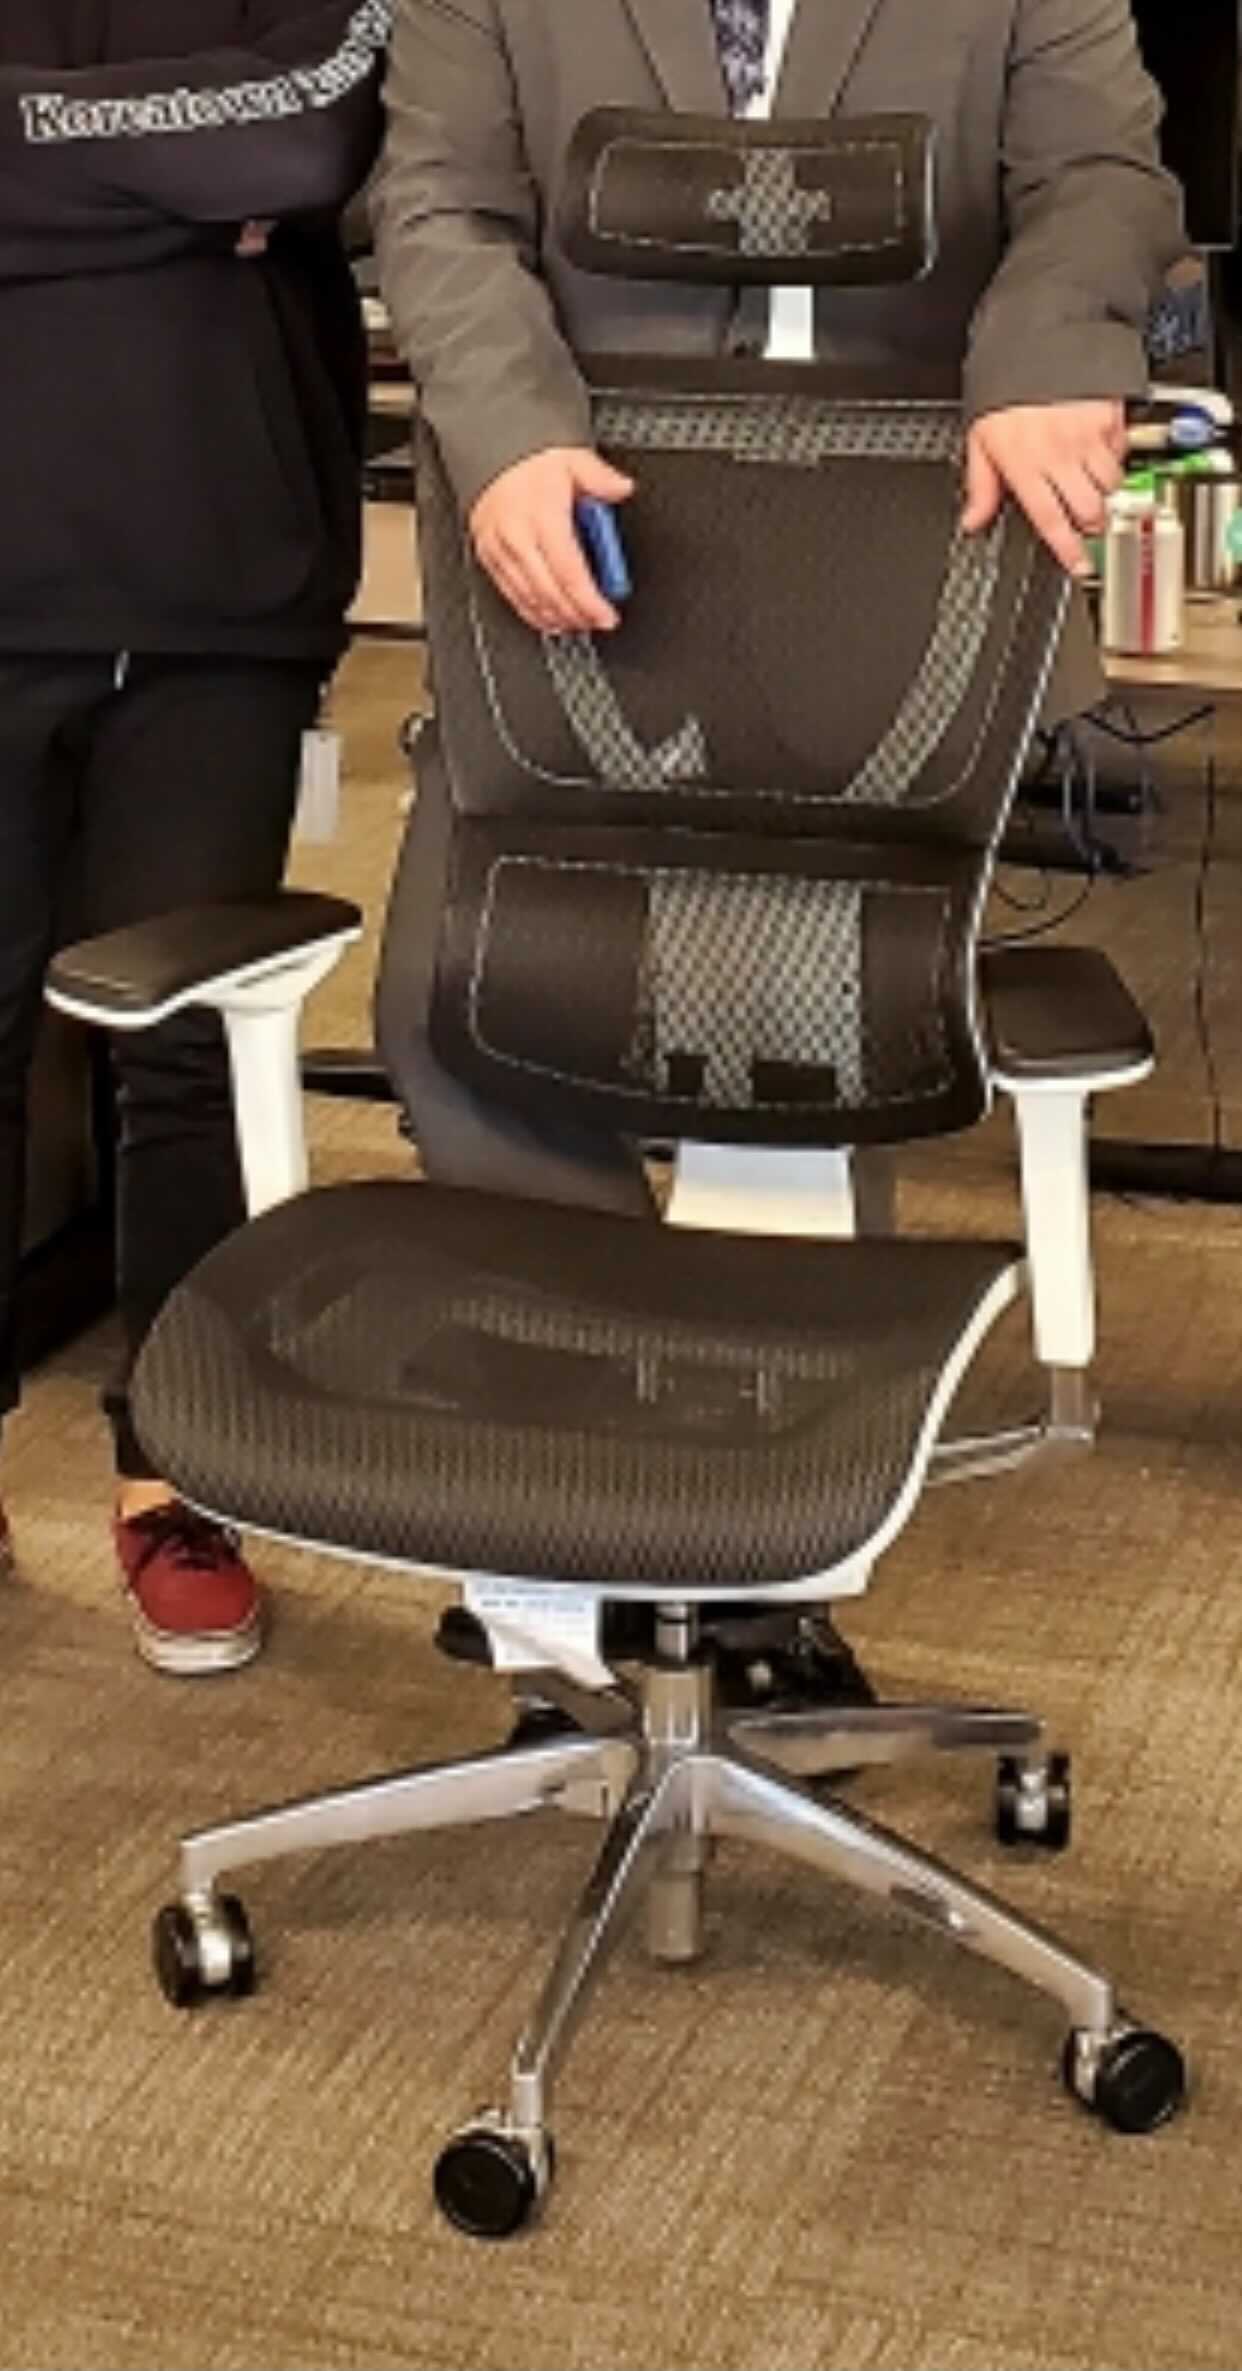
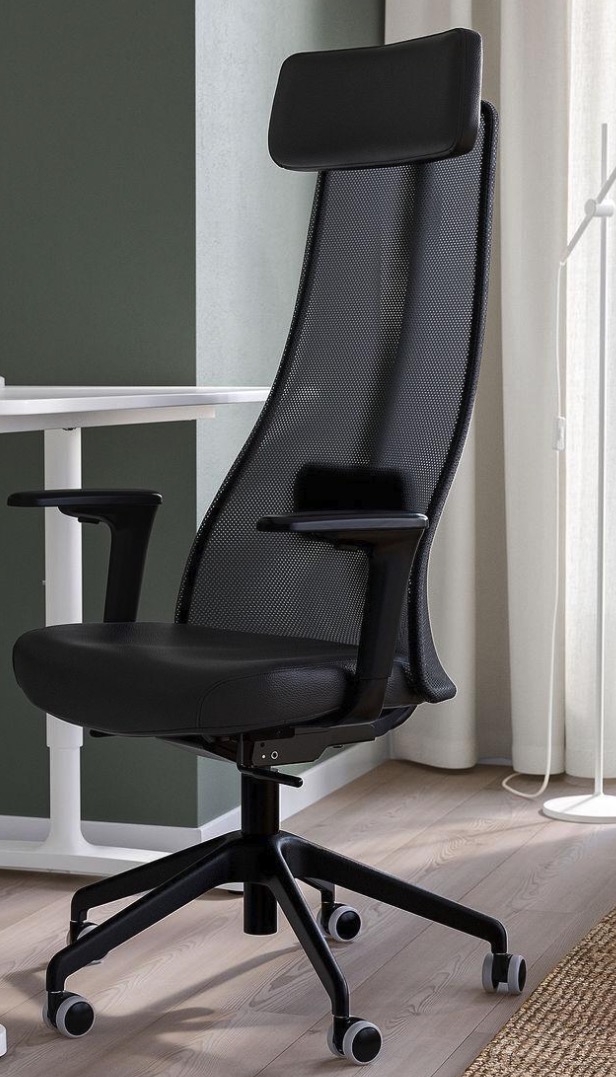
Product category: items_chair
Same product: no